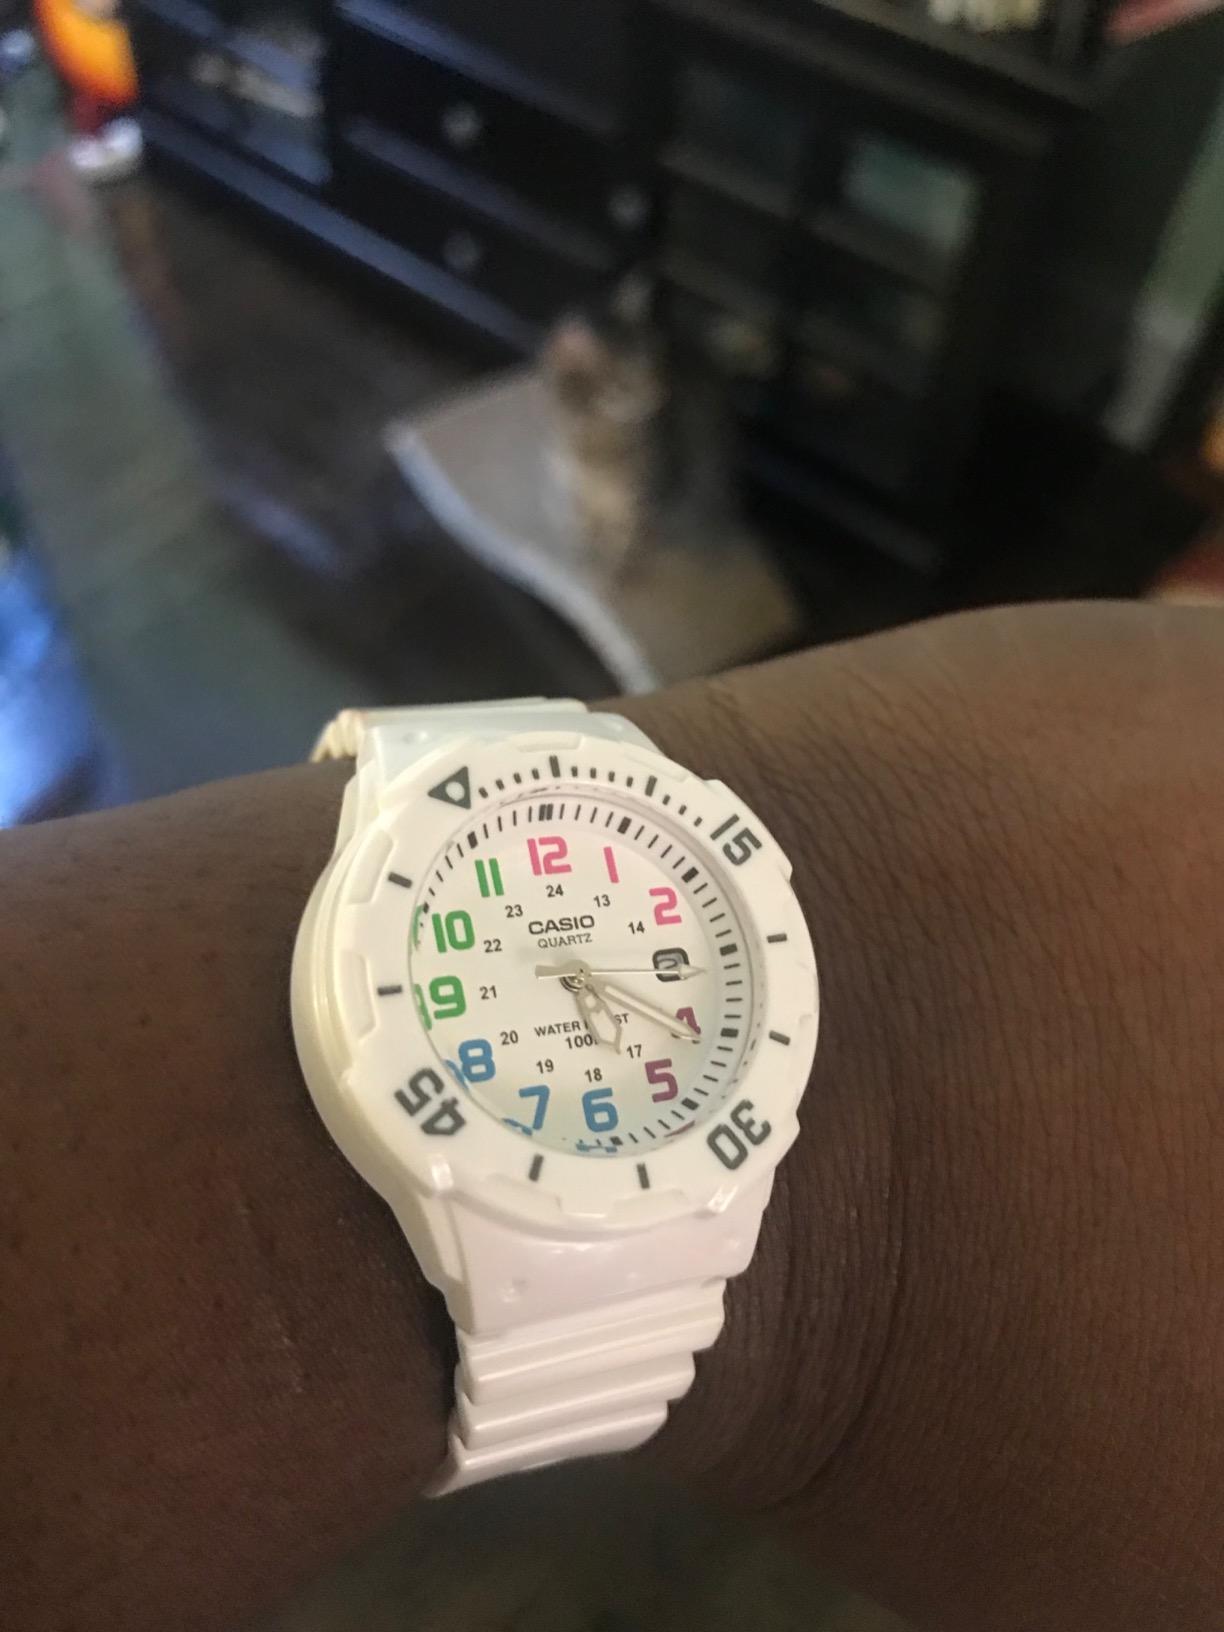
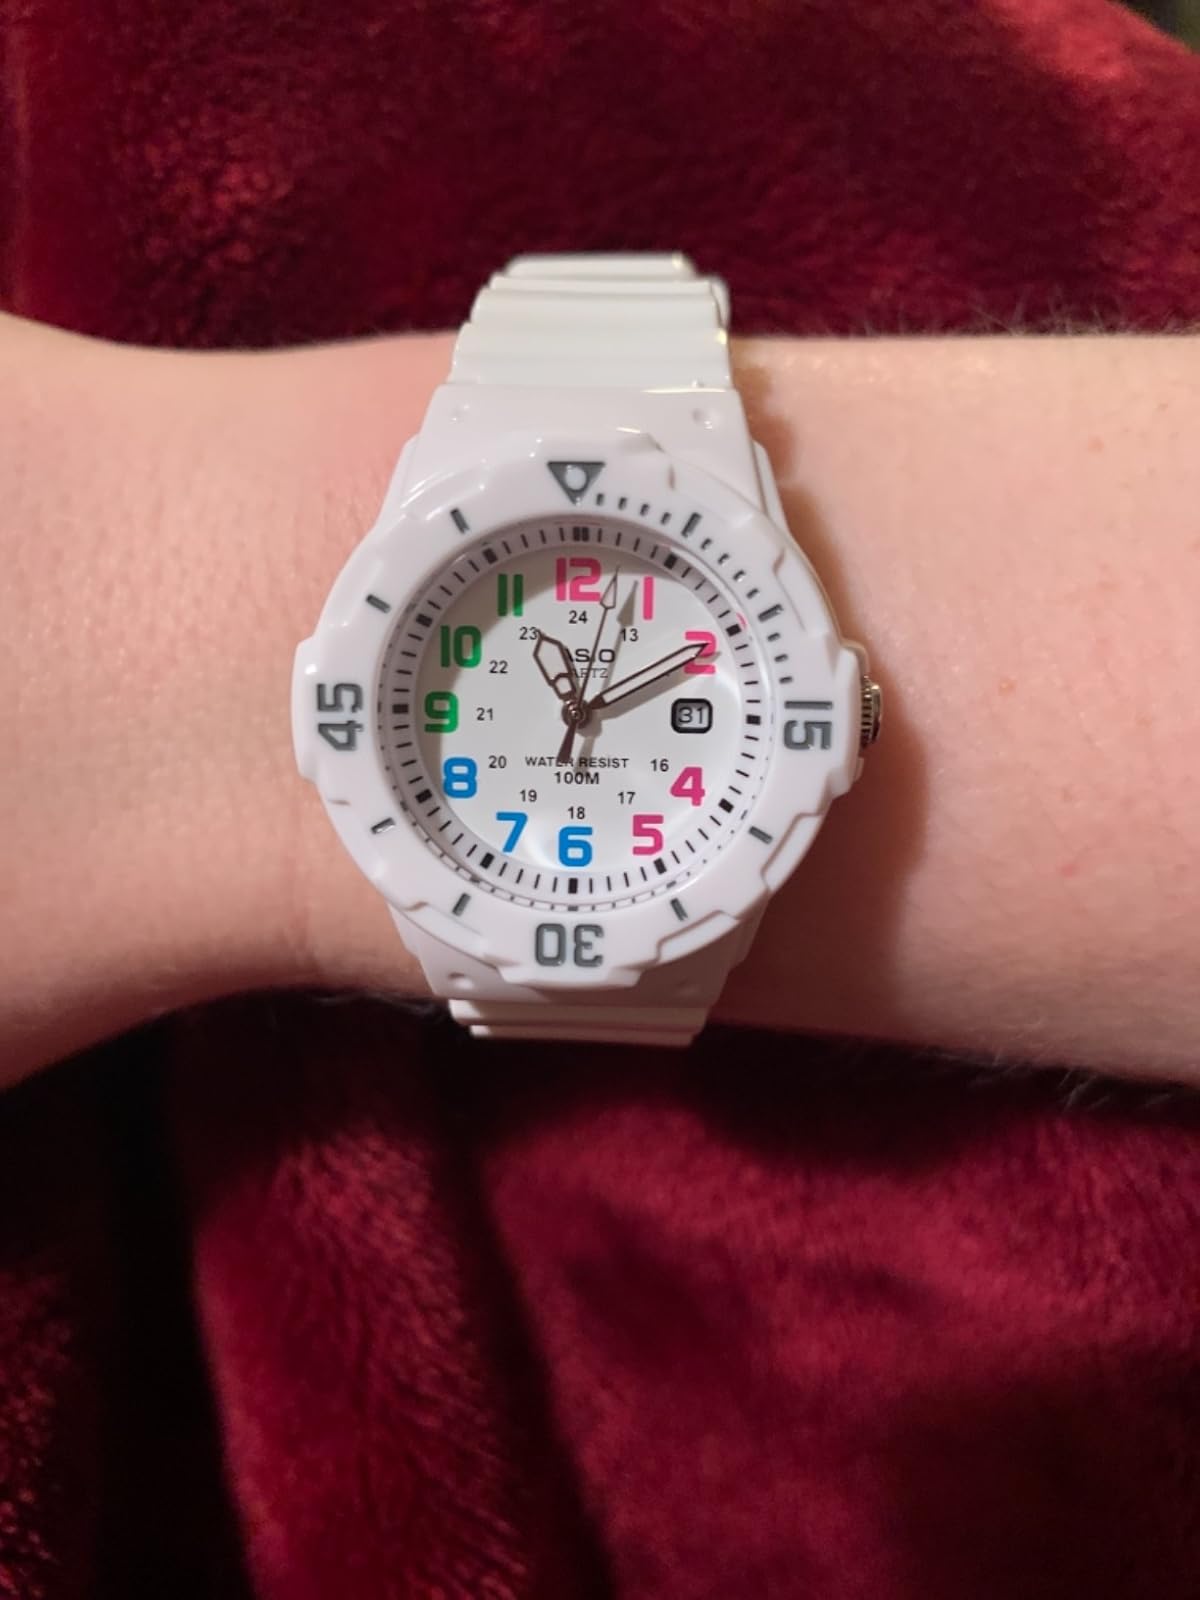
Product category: accessories_watch
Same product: yes